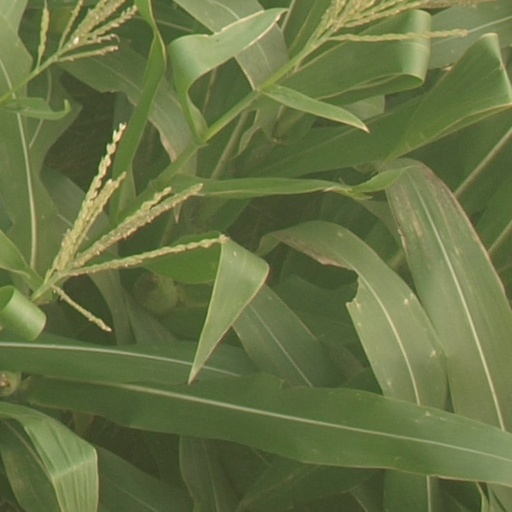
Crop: maize; corn